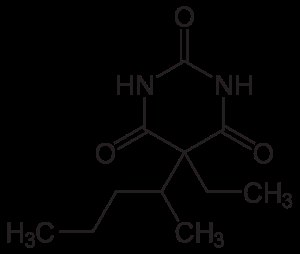
Pentobarbital
Pentobarbital.
Pentobarbital er et barbiturat. Den kemiske formel er C₁₁H₁₈N₂O₃.